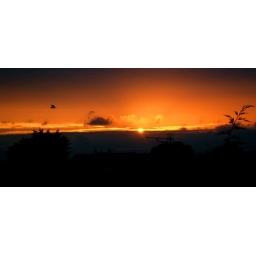
A view from my bedroom window of a sunrise in summer.